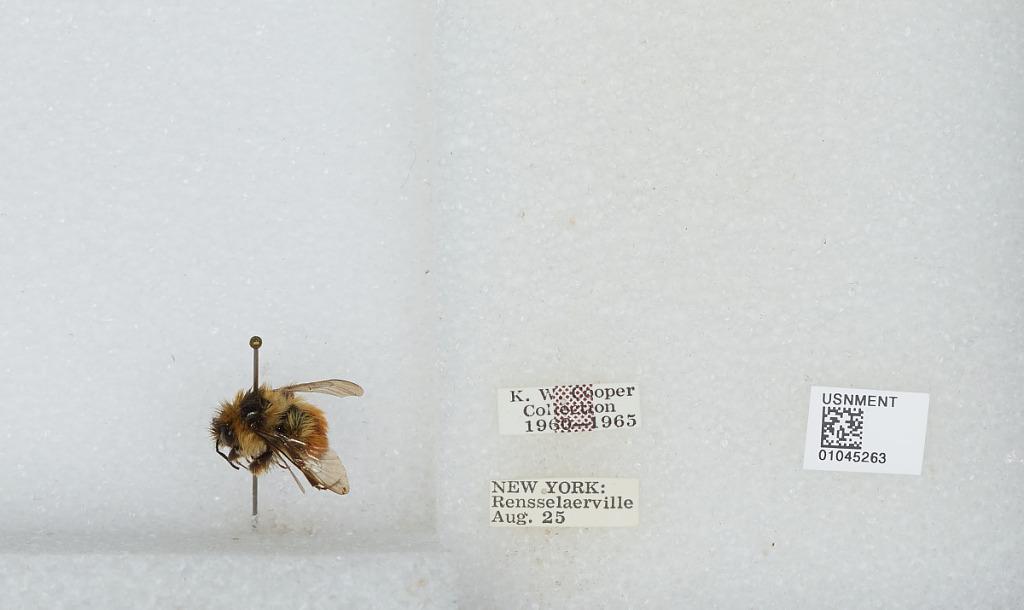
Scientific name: Bombus sp.
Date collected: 1925-8-
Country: United States
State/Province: New York
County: Albany
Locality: Rensselaerville
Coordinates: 42.5162, -74.1379